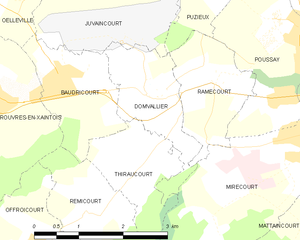
Carte des communes françaises Domvallier